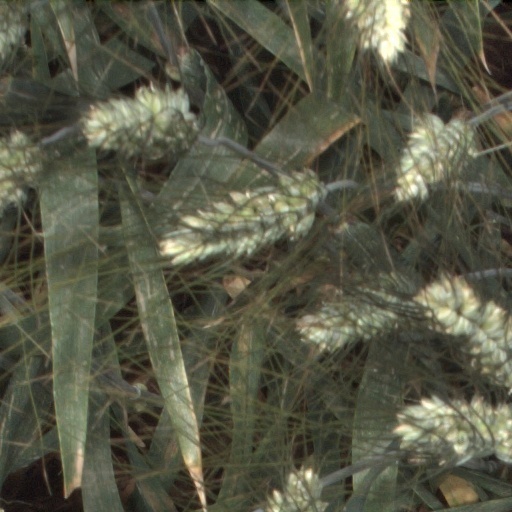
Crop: wheat